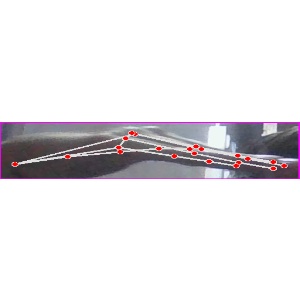
अक्षर: ज